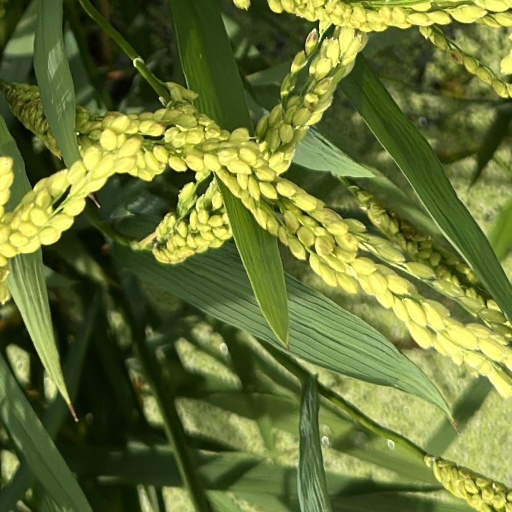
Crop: rice